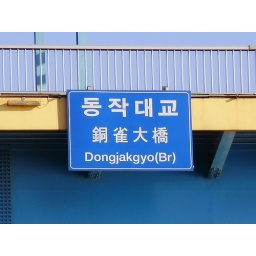
This bridge crosses the Han river in Seoul